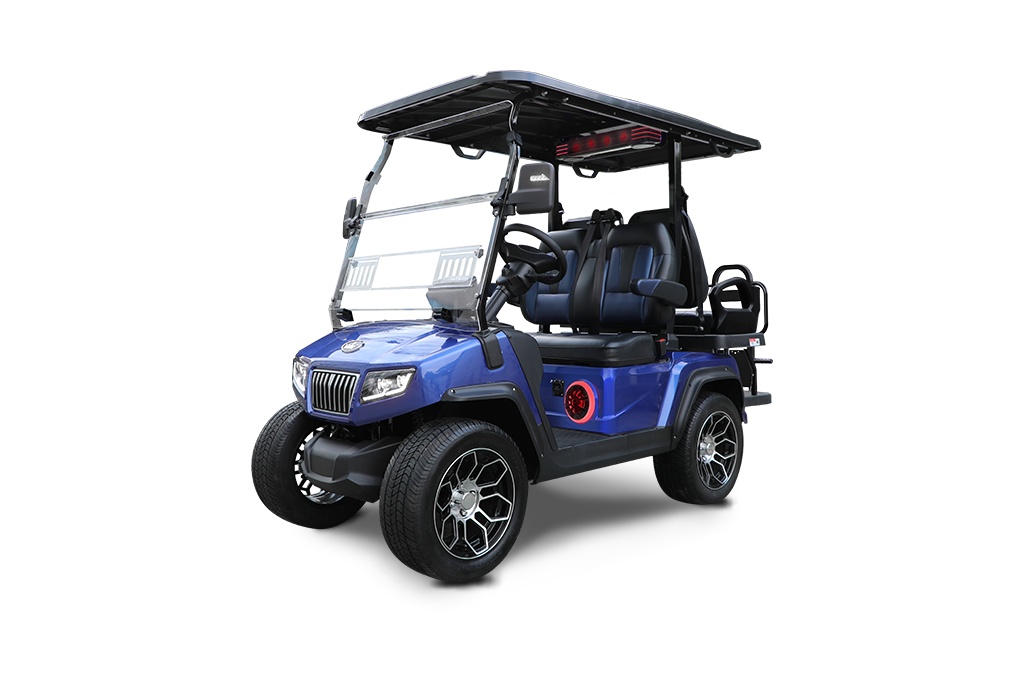
D5 Ranger 2+2 Plus
A Dash of Elegance Get ready to turn heads on and off the green with the D5 Ranger 2+2 PLUS. Designed for enthusiasts who value both style and performance, this electric 4-seater golf car offers a refined experience powered by smart technology and thoughtful details. From sleek LED lighting to advanced touchscreen integration, every ride is a seamless blend of function and sophistication. This is more than a mode of transport. The multi-functional dash, ambient lighting, and sculpted design transform your journey into a personalized, elevated experience. The D5 Ranger 2+2 PLUS is tailored for those who appreciate the finer details in every moment. Top Features: 9" Multi-Functional Touchscreen Fully compatible with Apple CarPlay and Android Auto. Includes speed and gear indicators, lighting controls, odometer, radio and music options, Bluetooth connectivity, and a built-in backup camera. Premium Evolution Sound Bar A compact yet powerful speaker system with built-in LED lighting. Syncs with your touchscreen via wireless connection, with multiple adjustable light modes that pulse to the beat of your music. Rear Armrest with Built-In Storage Combines passenger comfort with convenience. Store personal items within easy reach, while maintaining a sleek, integrated design. Adjustable Steering Column Customizes your driving position for control and comfort. The tilt-adjustable column enhances visibility and grip, improving the overall driving feel. Flip-Flop Rear Seat Features a rear handrail with footrest for added comfort and stability. Includes a built-in storage box beneath the seat to maximize space and function. Rear Storage Compartment Discreet storage area under the flip seat keeps essentials secure and out of sight while maximizing cabin usability. LED Lighting Package Comes standard with high beams, low beams, daytime running lights, turn signals, and brake lights. Delivers powerful illumination with reduced battery drain for worry-free driving, even at night. 3-Point Safety Belts Standard safety belts offer reliable protection for all passengers. Designed to provide comfort while enhancing overall security. 14" Alloy Wheels with Radial Tires Low-profile 4-ply tires designed for superior traction, water dispersion, and control. Their flat tread minimizes turf damage while offering dependable cornering and braking. Optional All-Weather Enclosure Protect yourself and your equipment from sun, rain, and wind. This enclosure enhances comfort and extends the life of your vehicle with year-round protection. Crafted for Everyday Adventure Whether you're cruising around the neighborhood, navigating your community, or headed to the course, the D5 Ranger 2+2 PLUS offers a smart blend of elegance, utility, and comfort. Every detail is designed to make the ride memorable.
Category: Vehicles & Parts > Vehicles > Motor Vehicles > Golf Carts